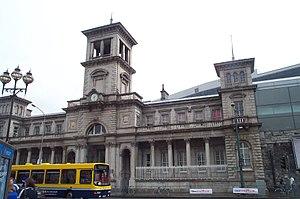
Connolly Station est l'une des deux principales gares de chemin de fer de Dublin en Irlande. Située au nord de la ville, la gare dessert les régions nord, le nord-ouest et le sud-est du pays. La ligne du DART passe aussi par cette gare. La gare est aussi le siège de nombreux services administratifs de Iarnród Éireann, la compagnie nationale de chemin de fer.
Connolly est une station du Dublin Area Rapid Transit (DART).